Sergei Lapshin

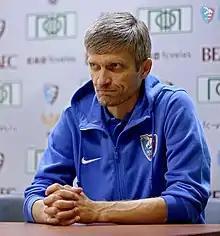
Portrait of Sergei Lapshin

Sergei Ivanovich Lapshin (born 17 October 1974) is a Russian football coach and a former player who is the manager of FC Peresvet Domodedovo.